Le Chiffre

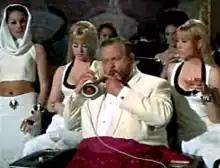
Orson Welles as Le Chiffre in the 1967 film "Casino Royale".

In the novel, he serves as the paymaster for the "Syndicat des Ouvriers d'Alsace", an important Communist trade union in Alsace. MI6 also believes the union would serve as a fifth column in the event of a Third World War between NATO and the Eastern Bloc, capable to mobilizing its 50,000 members to seize control of a substantial portion of the French–West German borderlands. He makes a major investment in the Cordon Jaune string of brothels with 50 million francs in subsidies belonging to SMERSH. The investment fails after the Loi Marthe Richard is signed into law banning prostitution in France. Le Chiffre then goes to the casino Royale-les-Eaux with the union's remaining 25 million francs in funds in an attempt to replace his lost money before the Soviet government notices. Le Chiffre is suggested to be a genuinely committed Communist, with his MI6 dossier inferring that he probably only invested in the brothels because he believed it would increase his union's funds.